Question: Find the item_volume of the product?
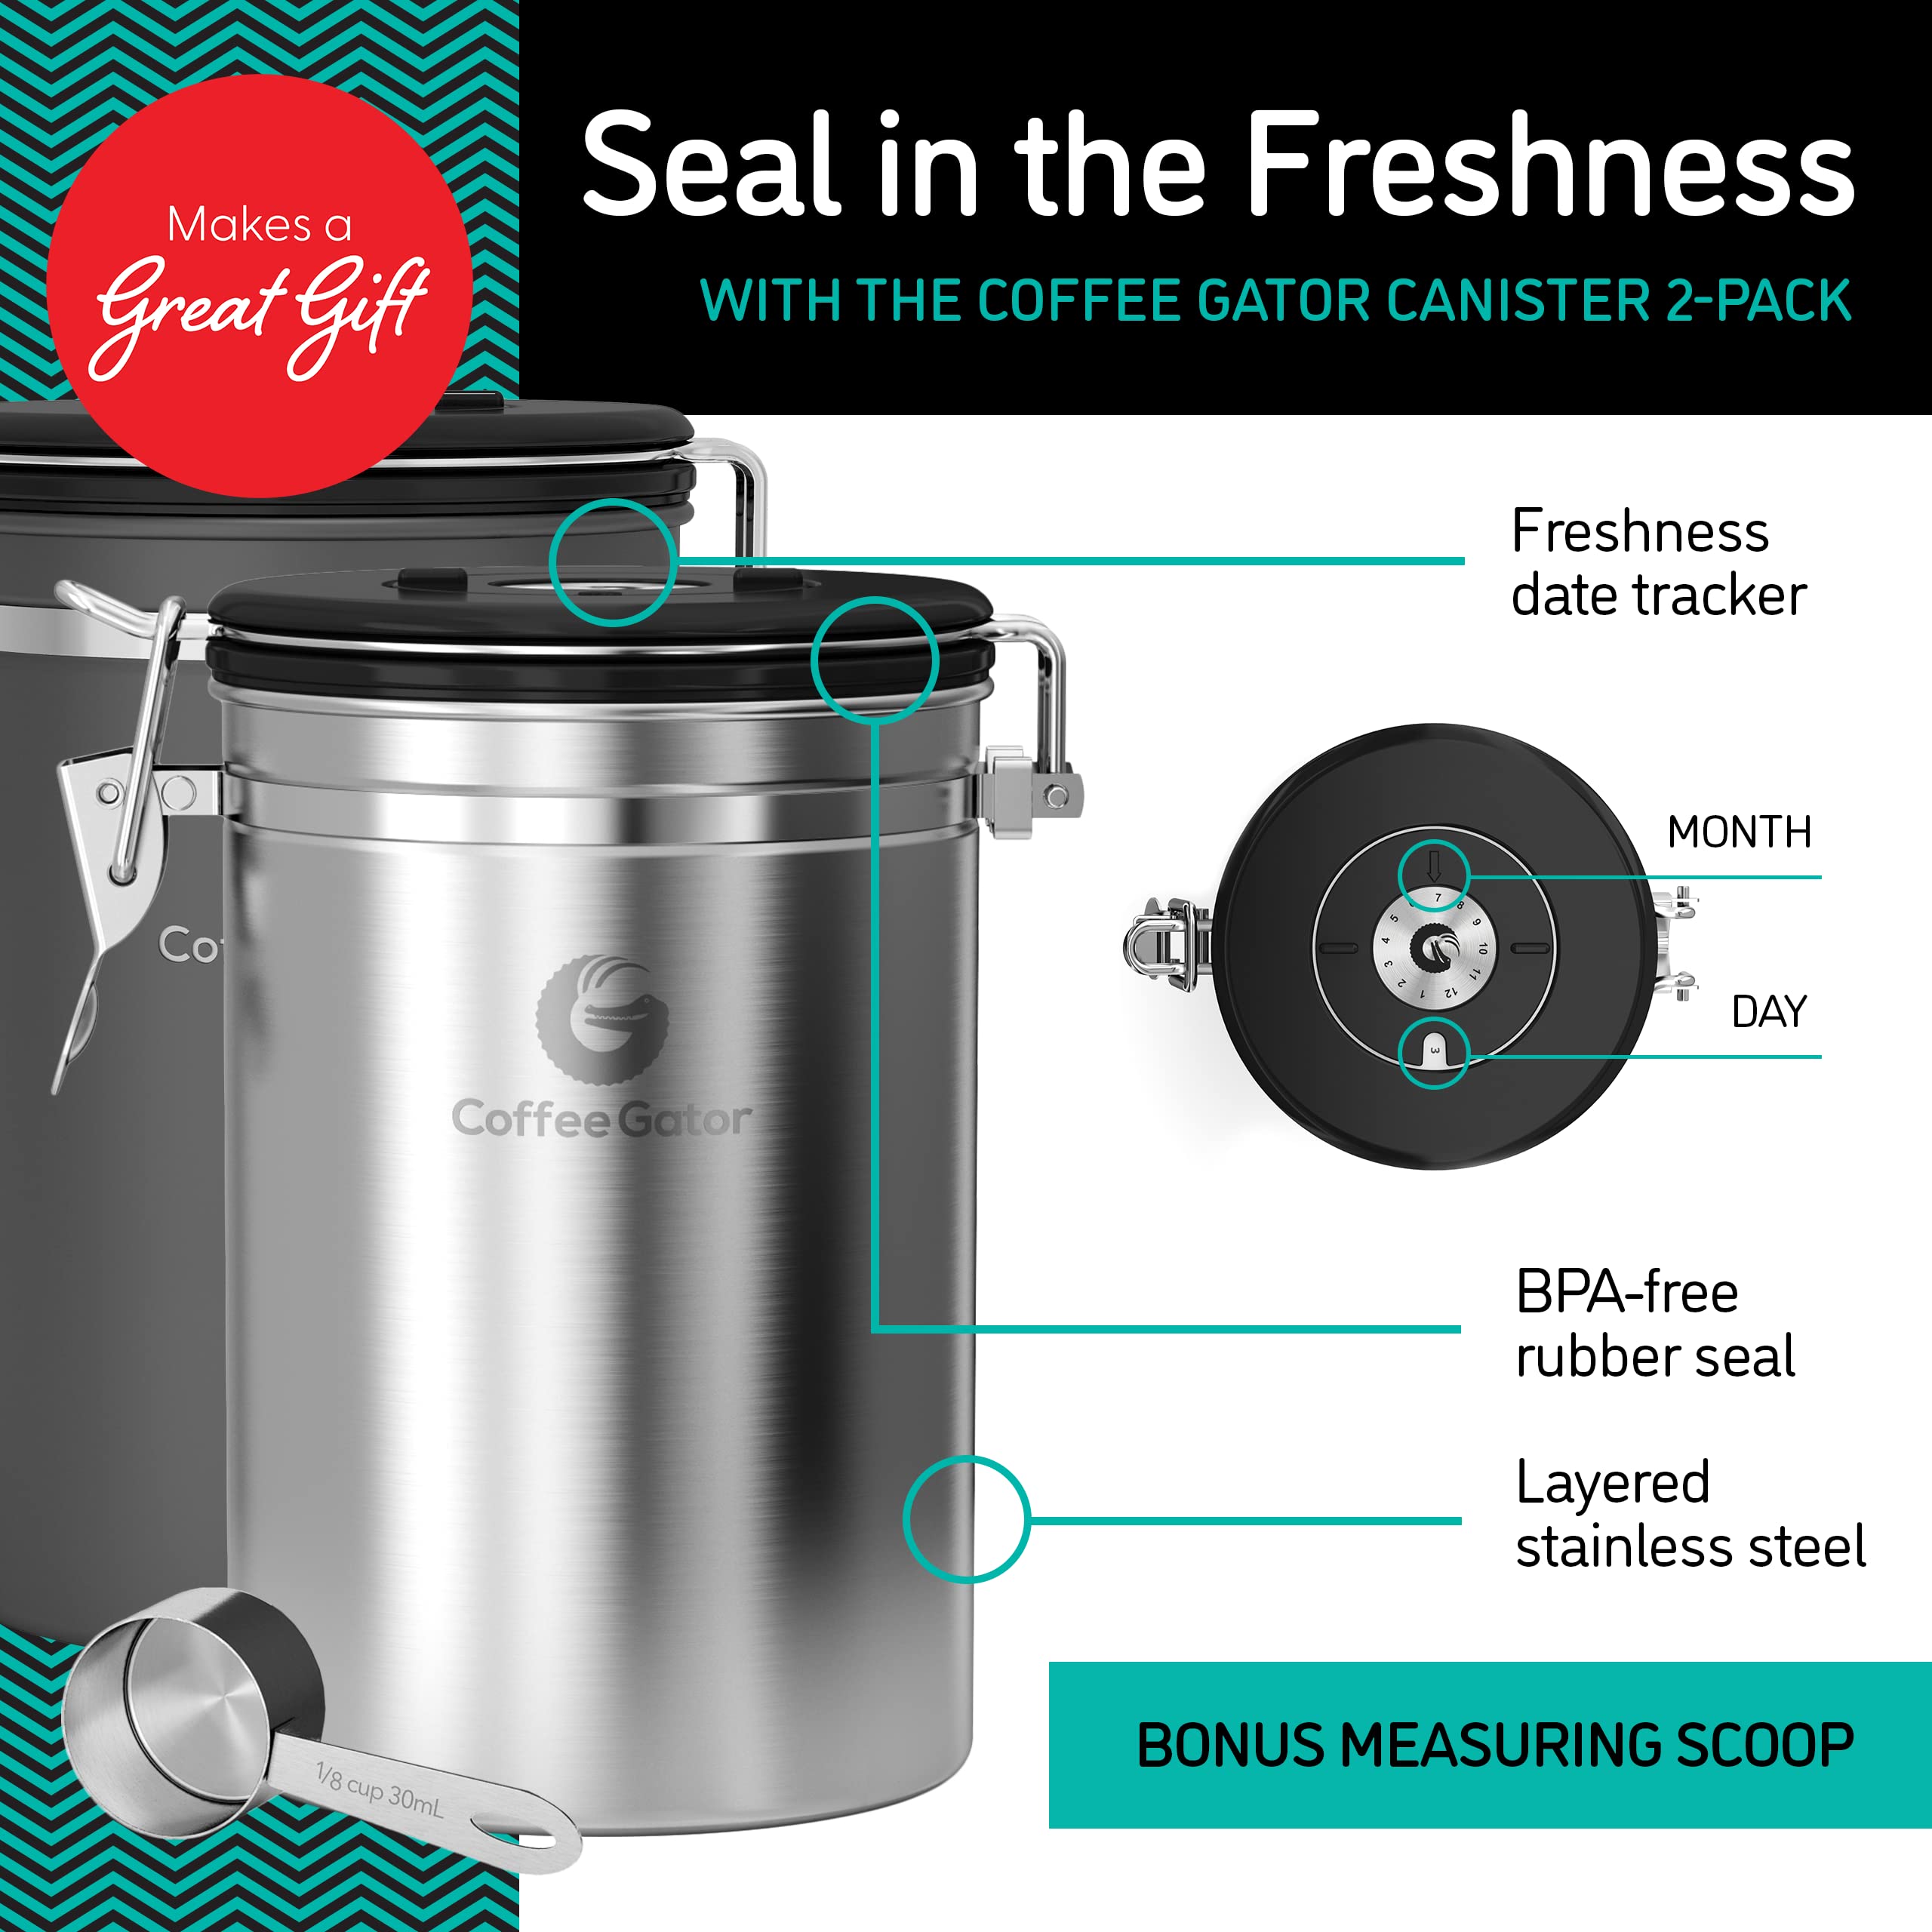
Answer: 30.0 millilitre